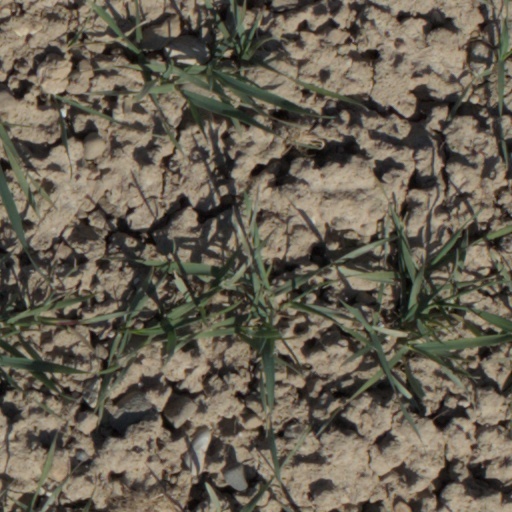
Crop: wheat